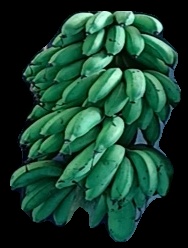
Variety: rasbale
Grade: grade2